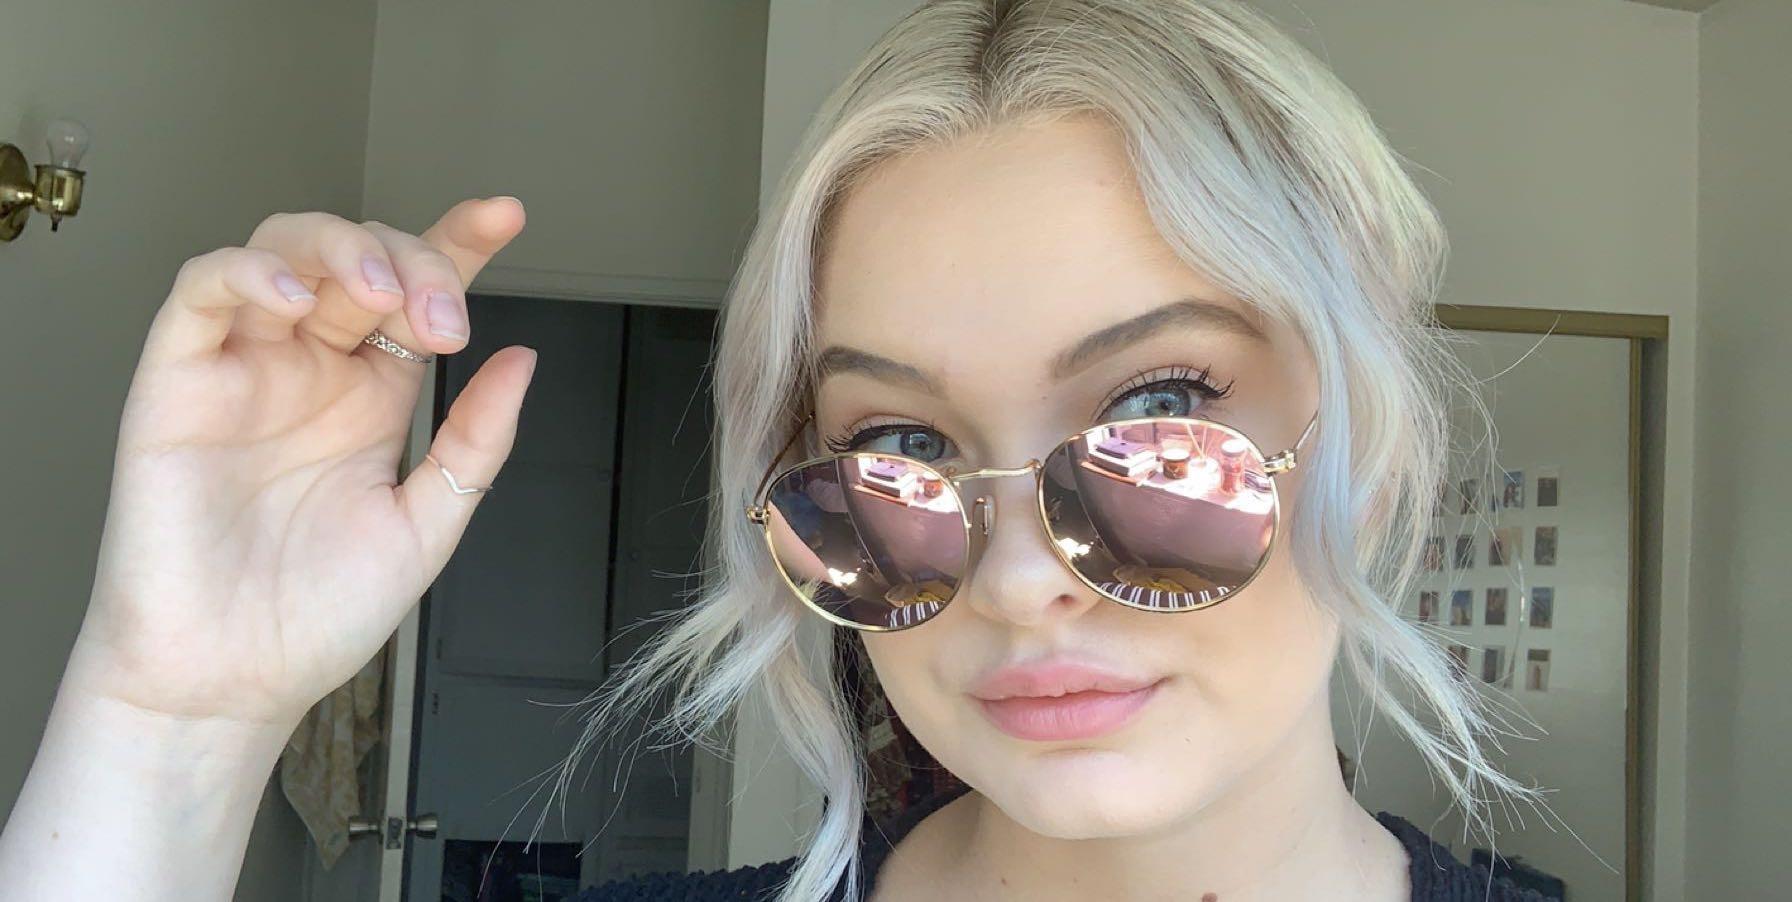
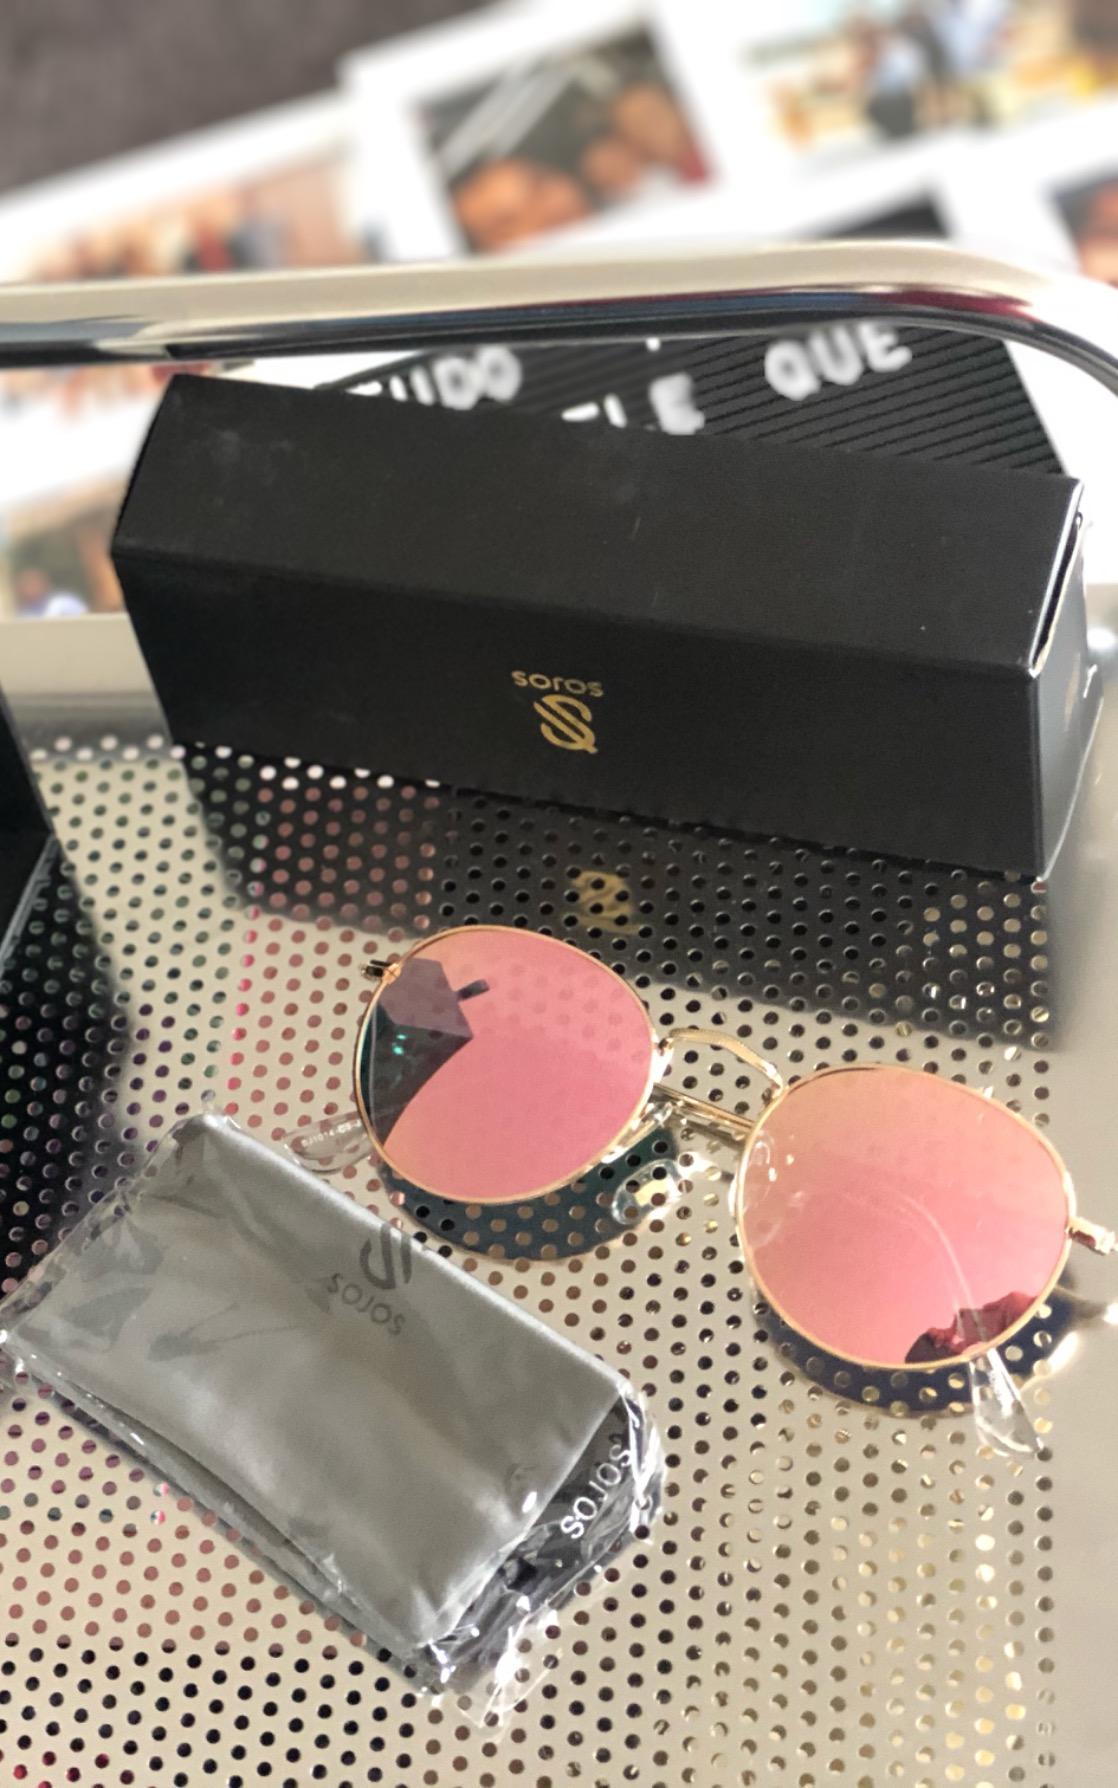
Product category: accessories_sunglasses
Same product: yes